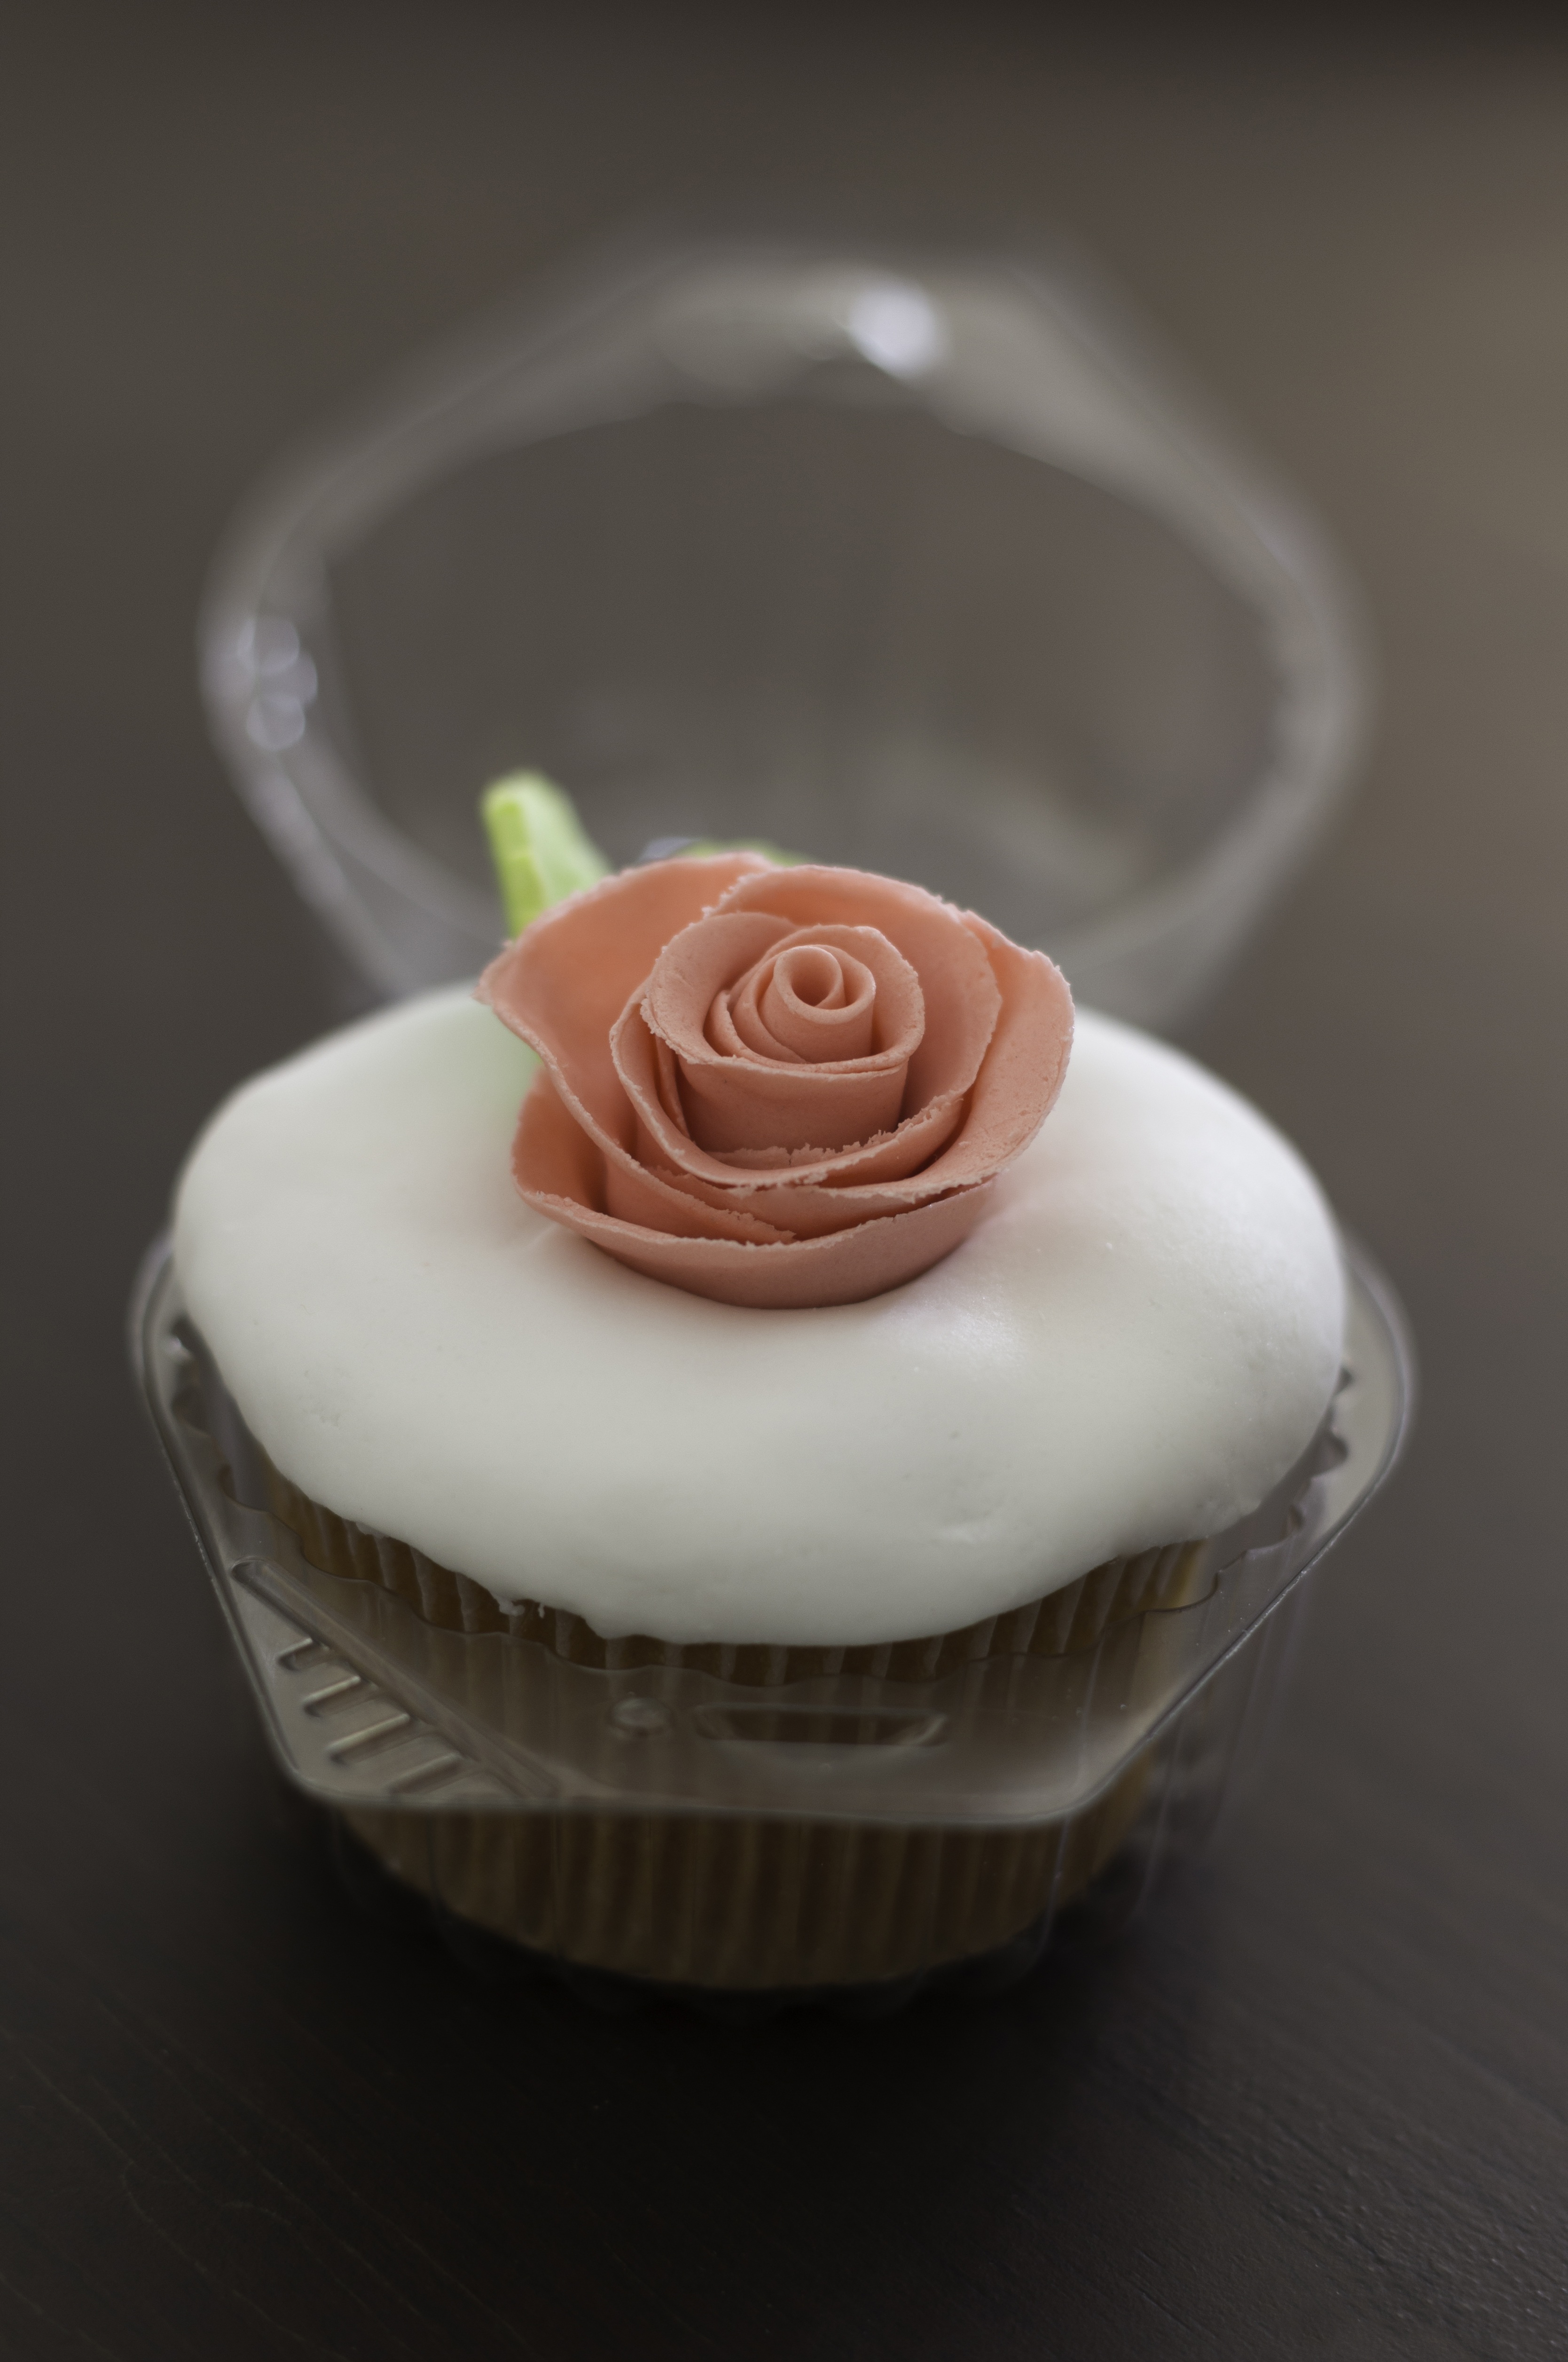
white, sweet, flower, food, cupcake, dessert, cake, bread, cook, icing, rosa, detail, pearl, mass, flavor, buttercream, cake decorating